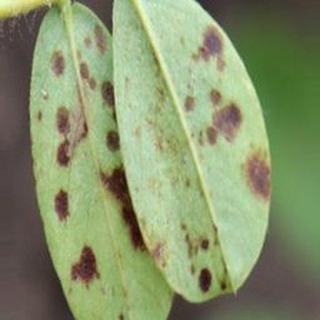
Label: groundnut_rust